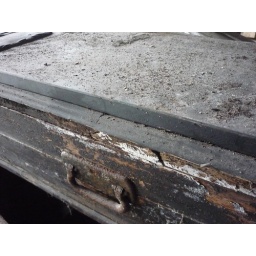
This coffin is child-sized and was found underneath the floor boards in an abandoned building my family just purchased.